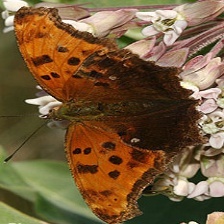
Species: EASTERN COMA
Butterfly family (ImageNet category): admiral